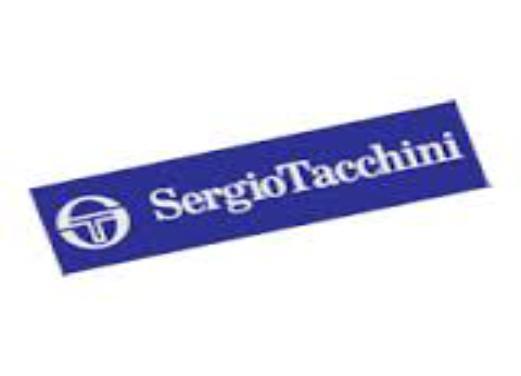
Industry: Clothes